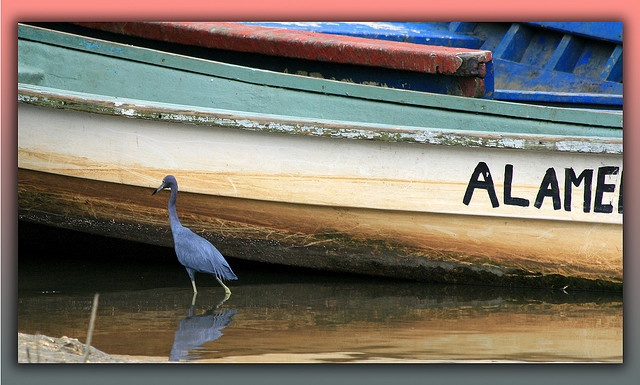
a gray bird is walking around a white and blue boat and water
a white bird walking by a canoe boat in the water
A blue bird walks in the water beside a very old and weathered boat.
A bird that is standing in the water next to a boat.
A bird is wading in shallow water by a boat.